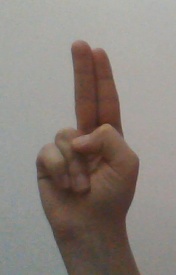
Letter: taa